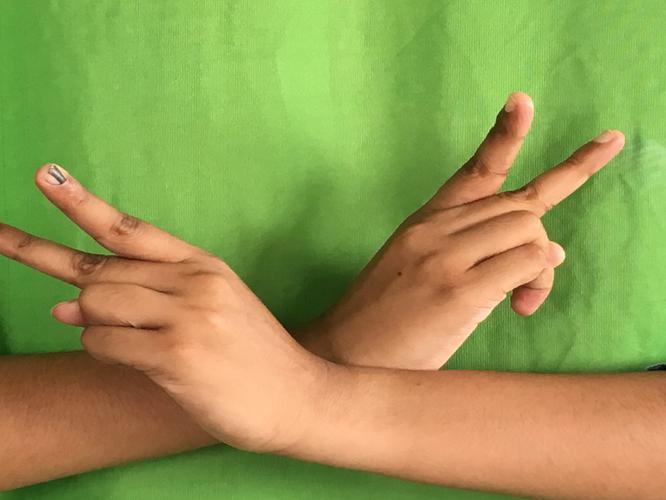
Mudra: Kartariswastika
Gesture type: double_hand